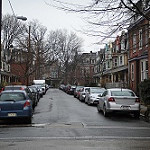
Label: non_damage_buildings_street